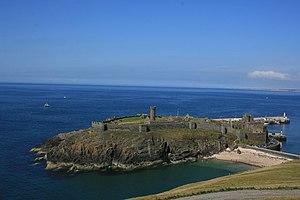
Peveril du Pic est un roman historique de l'auteur écossais Walter Scott, paru le 7 janvier 1823 sous la signature « par l'auteur de Waverley, Kenilworth, etc. » Le récit a pour cadre l'Angleterre et l'île de Man au XVIIᵉ siècle. C'est le plus long des romans de Scott.